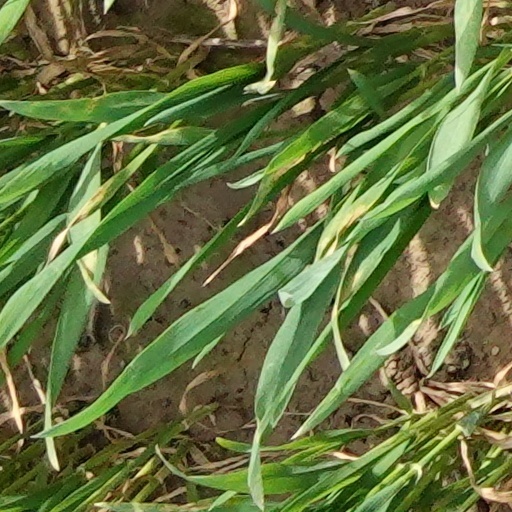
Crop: wheat